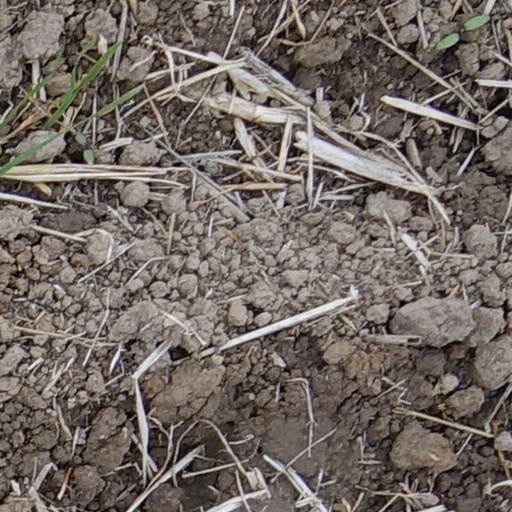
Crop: wheat